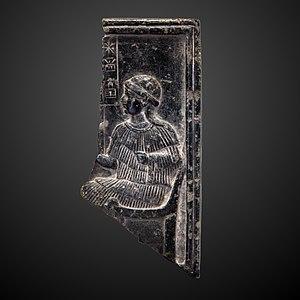
Gilgamesh, Bilgamesh dans les textes sumériens anciens est un personnage héroïque de la Mésopotamie antique, fils de la déesse Ninsun. Roi de la cité d'Uruk où il aurait régné vers 2650 av. J.-C., ainsi qu'un dieu des Enfers dans la mythologie mésopotamienne. Il est le personnage principal de plusieurs récits épiques, dont le plus célèbre est l'Épopée de Gilgamesh, qui a rencontré un grand succès durant la haute Antiquité.
Ninsun, dont le nom signifie en sumérien « Dame-bufflesse » est une divinité mineure de la mythologie sumérienne. Il est possible que son culte soit à l'origine associé au bétail sauvage. Dans un texte de la période des Dynasties archaïques découvert à Abu Salabikh, Lugalbanda et Ninsun, elle est considérée comme l'épouse du roi déifié de la ville d'Uruk, Lugalbanda.
Sumer est une région située à l'extrême sud de la Mésopotamie antique, couvrant une vaste plaine parcourue par le Tigre et l'Euphrate, bordée, au sud-est, par le golfe Persique. Il s'y est développé une importante civilisation à compter de la fin du IVᵉ millénaire av. J.-C. et durant le IIIᵉ millénaire av. J.-C.
L’Épopée de Gilgamesh est un récit épique de la Mésopotamie. Faisant partie des œuvres littéraires les plus anciennes de l’humanité, la première version connue a été rédigée en akkadien dans la Babylonie du XVIIIᵉ au XVIIᵉ siècle av. J.-C. Écrite en caractères cunéiformes sur des tablettes d’argile, elle relate les aventures de Gilgamesh, roi d'Uruk, peut-être un personnage ayant une réalité historique, mais en tout cas une figure héroïque, et aussi une des divinités infernales de la Mésopotamie ancienne.